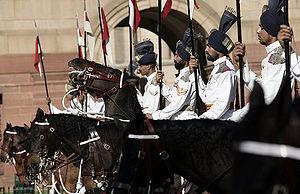
Les lanciers sont une unité de cavalerie de ligne, combattant avec une lance de taille moyenne, similaire aux uhlans chez les slaves et les germaniques. Ils se différencient des piquiers qui combattent à pied.